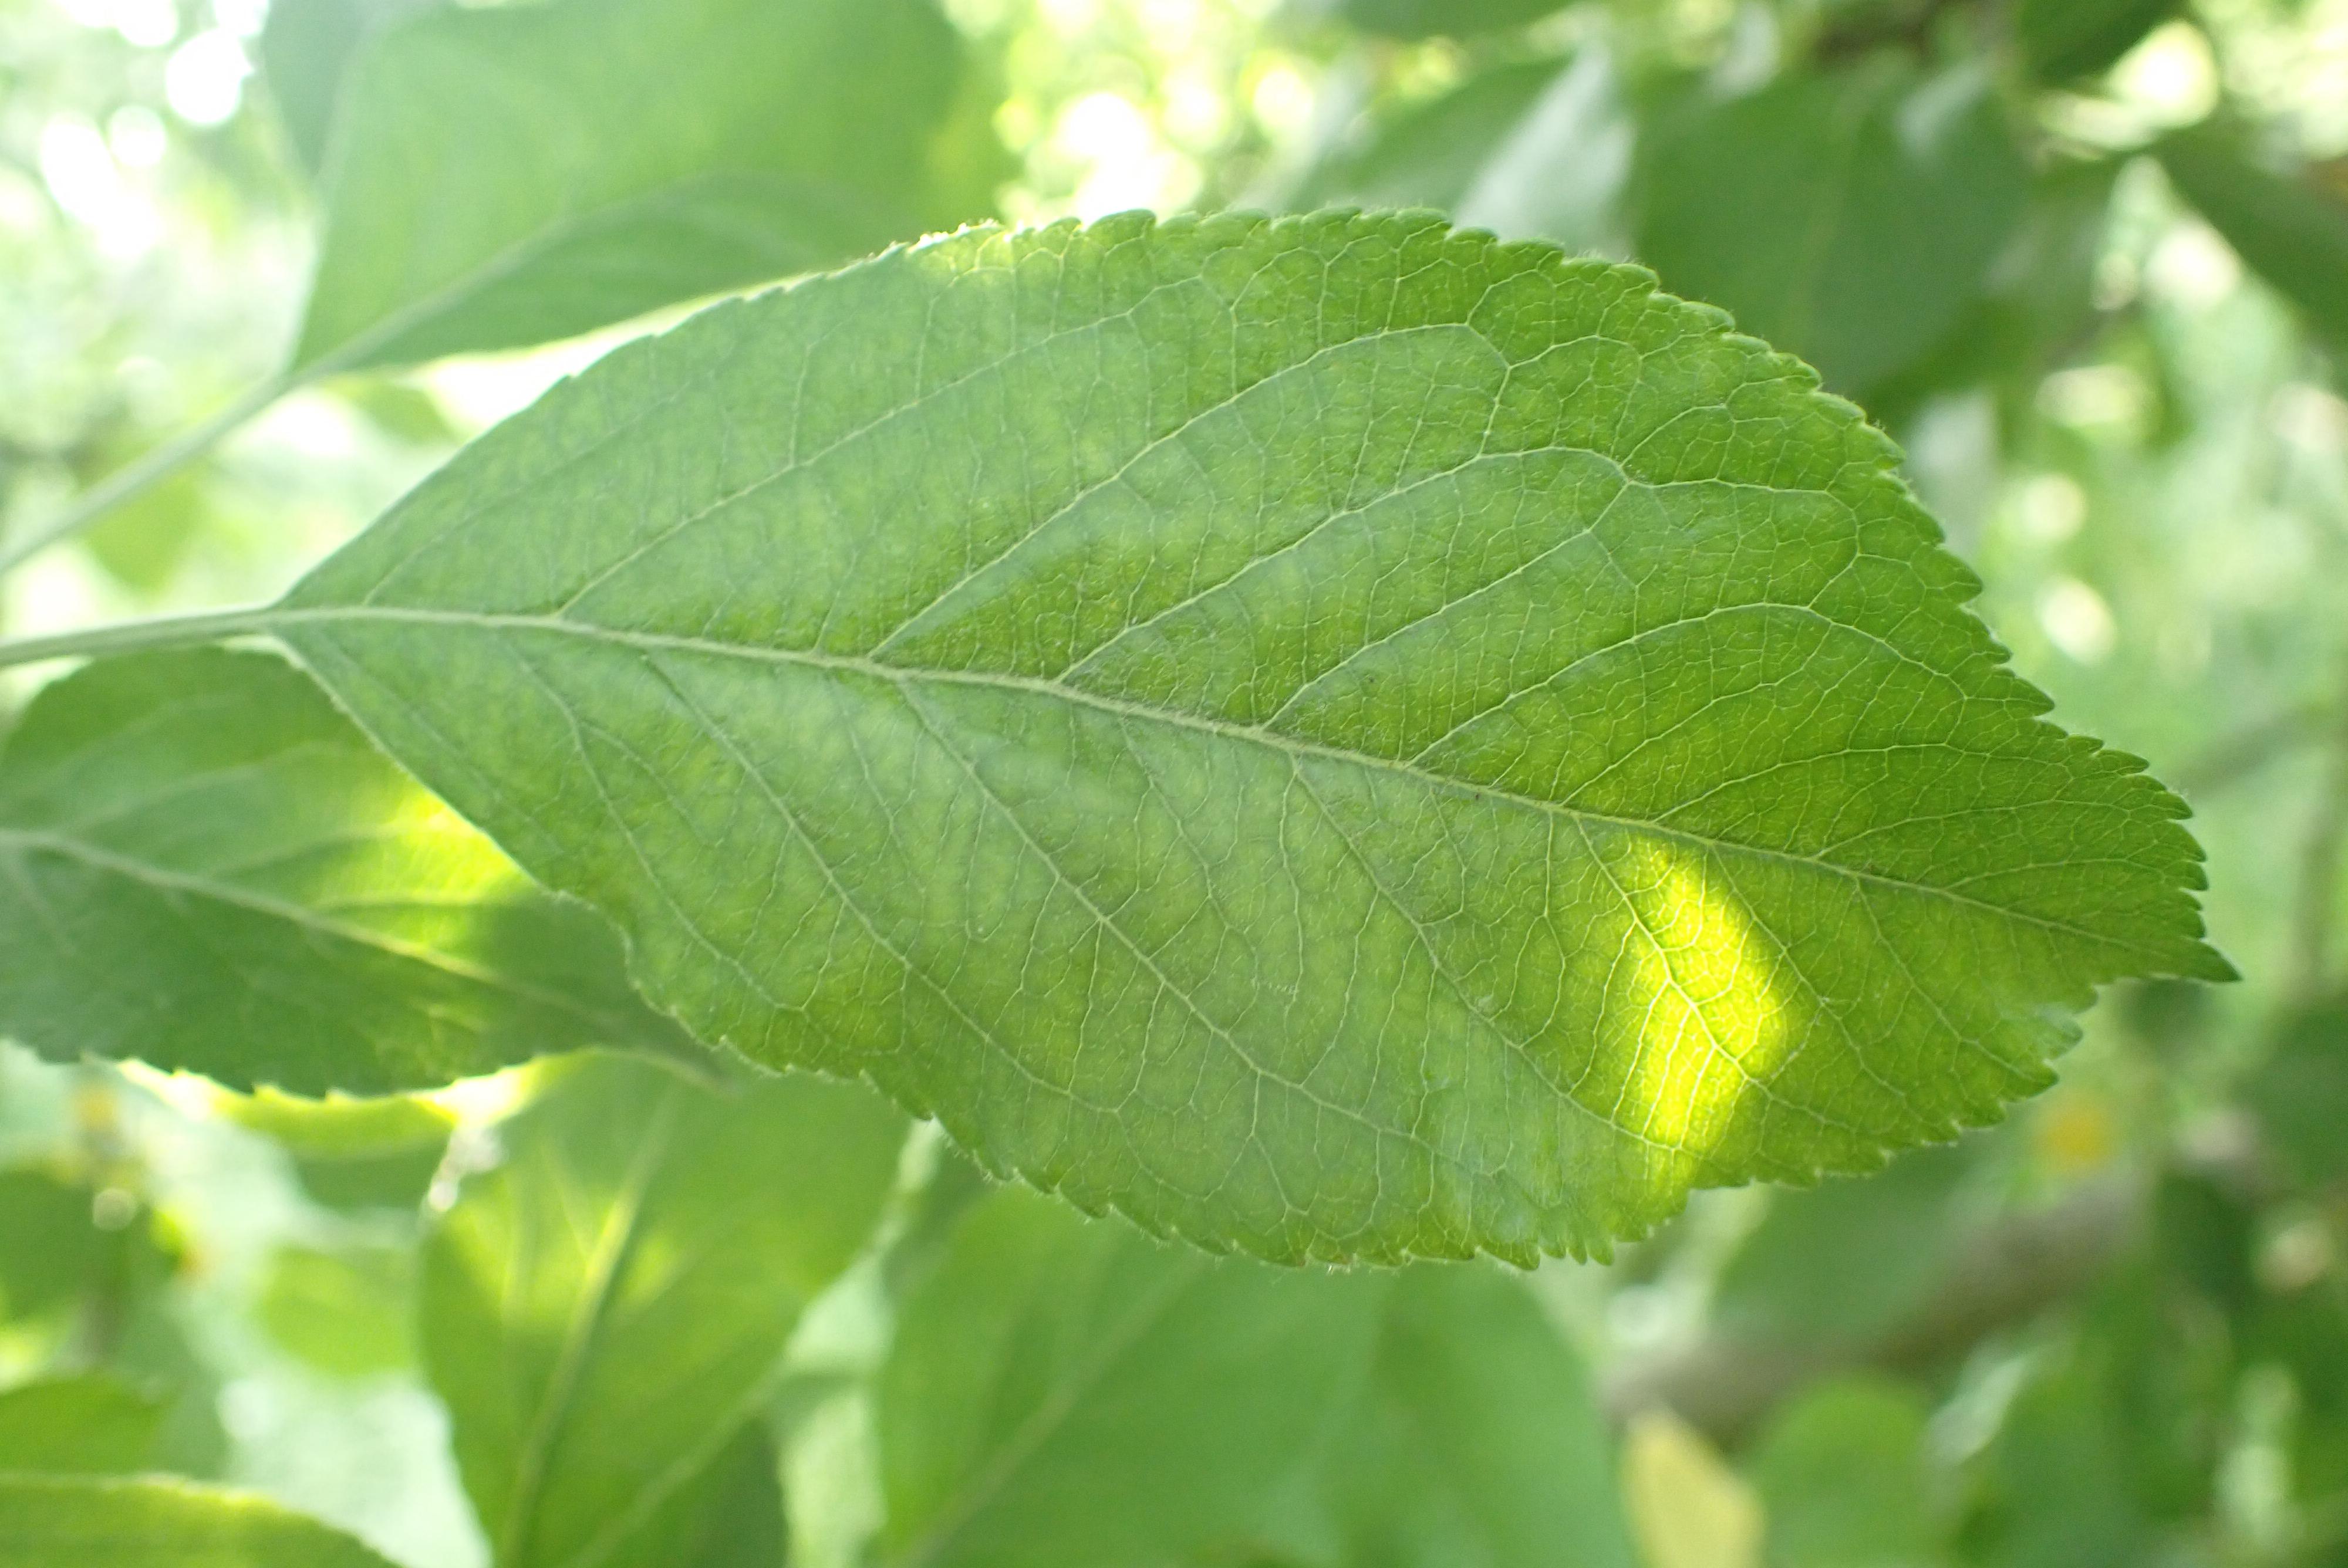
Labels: healthy